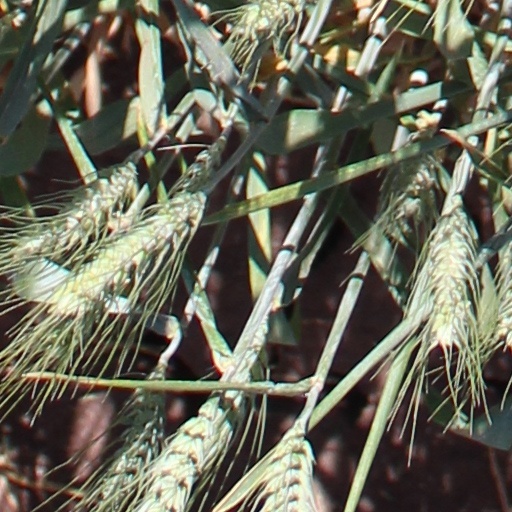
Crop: wheat